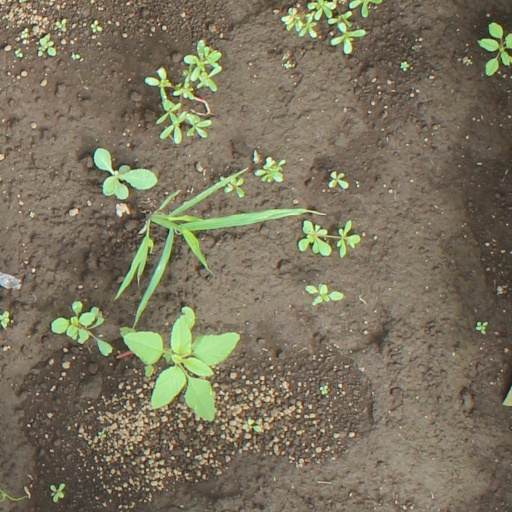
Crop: soybean